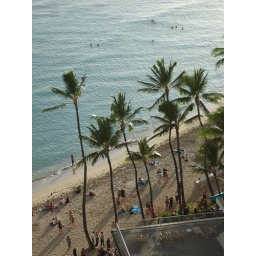
Partial ocean view from our balcony of Room 1575 in the Tower Wing, on a Starwood Preferred Guest floor